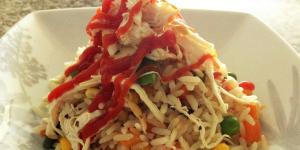
arroz con pollo colombiano